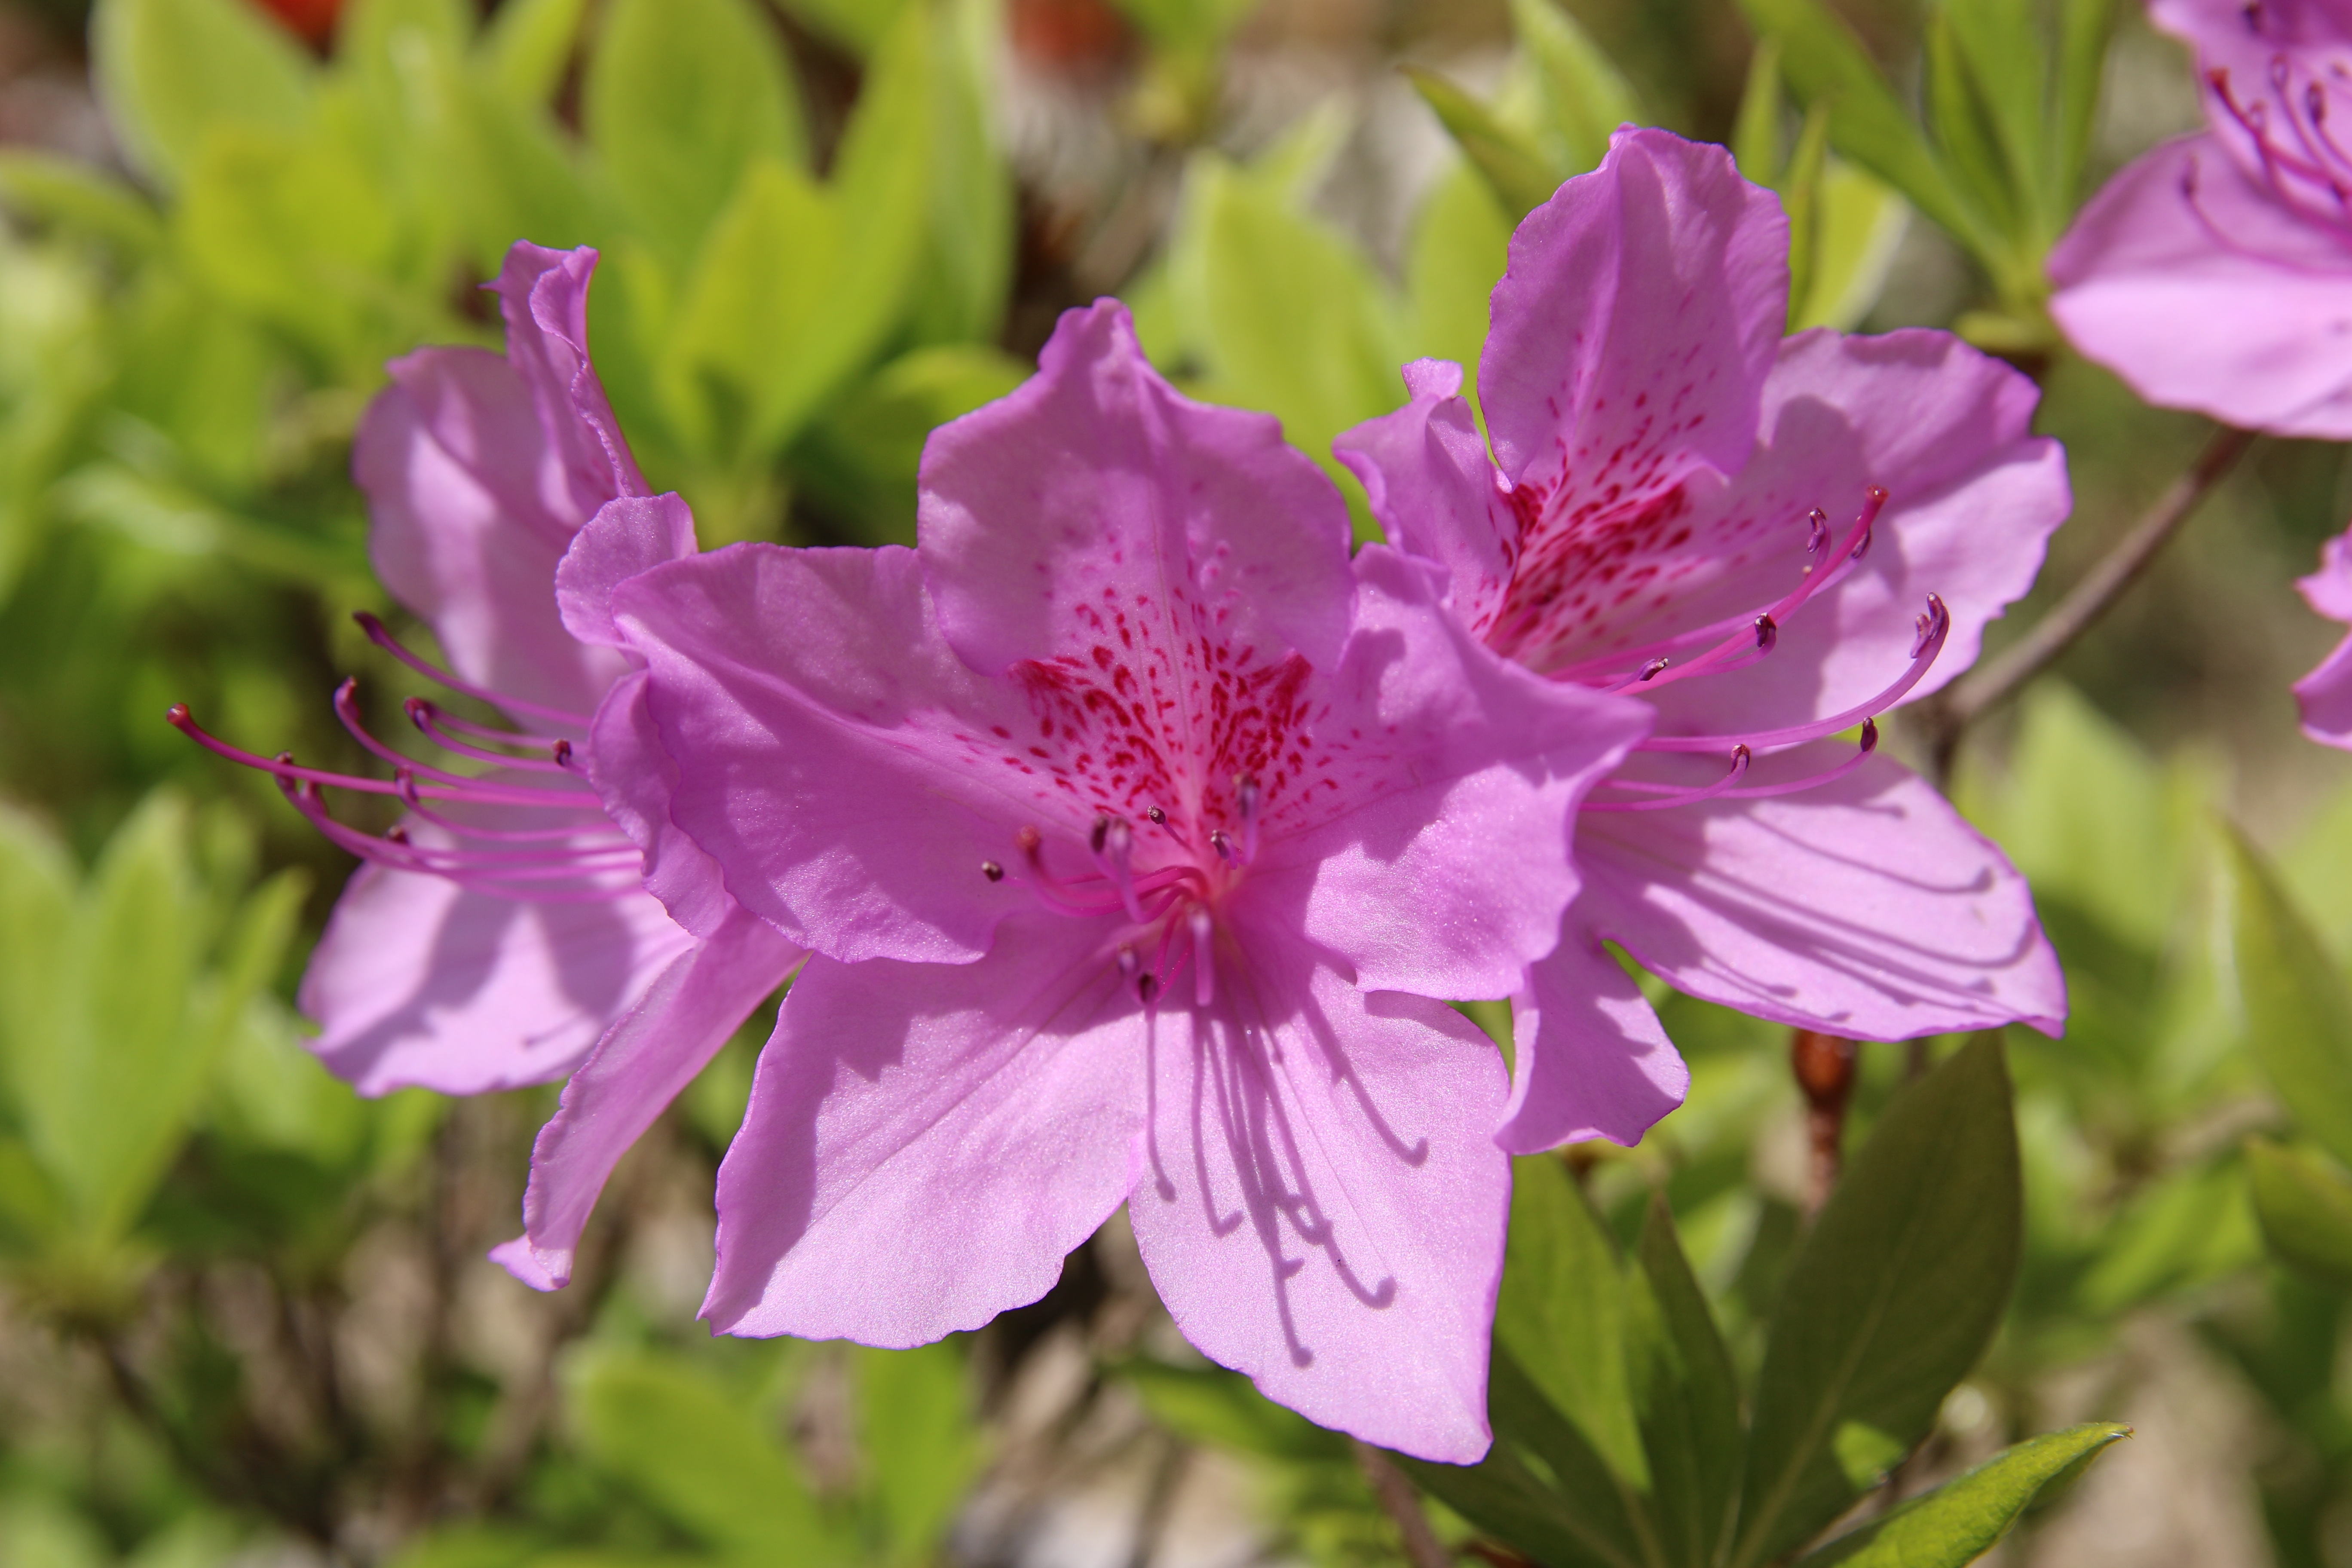
nature, blossom, plant, flower, purple, petal, spring, park, botany, flora, plants, wildflower, flowers, shrub, rhododendron, april, spring flowers, azalea, macro photography, flowering plant, azalea flowers, flower fields, woody plant, land plant